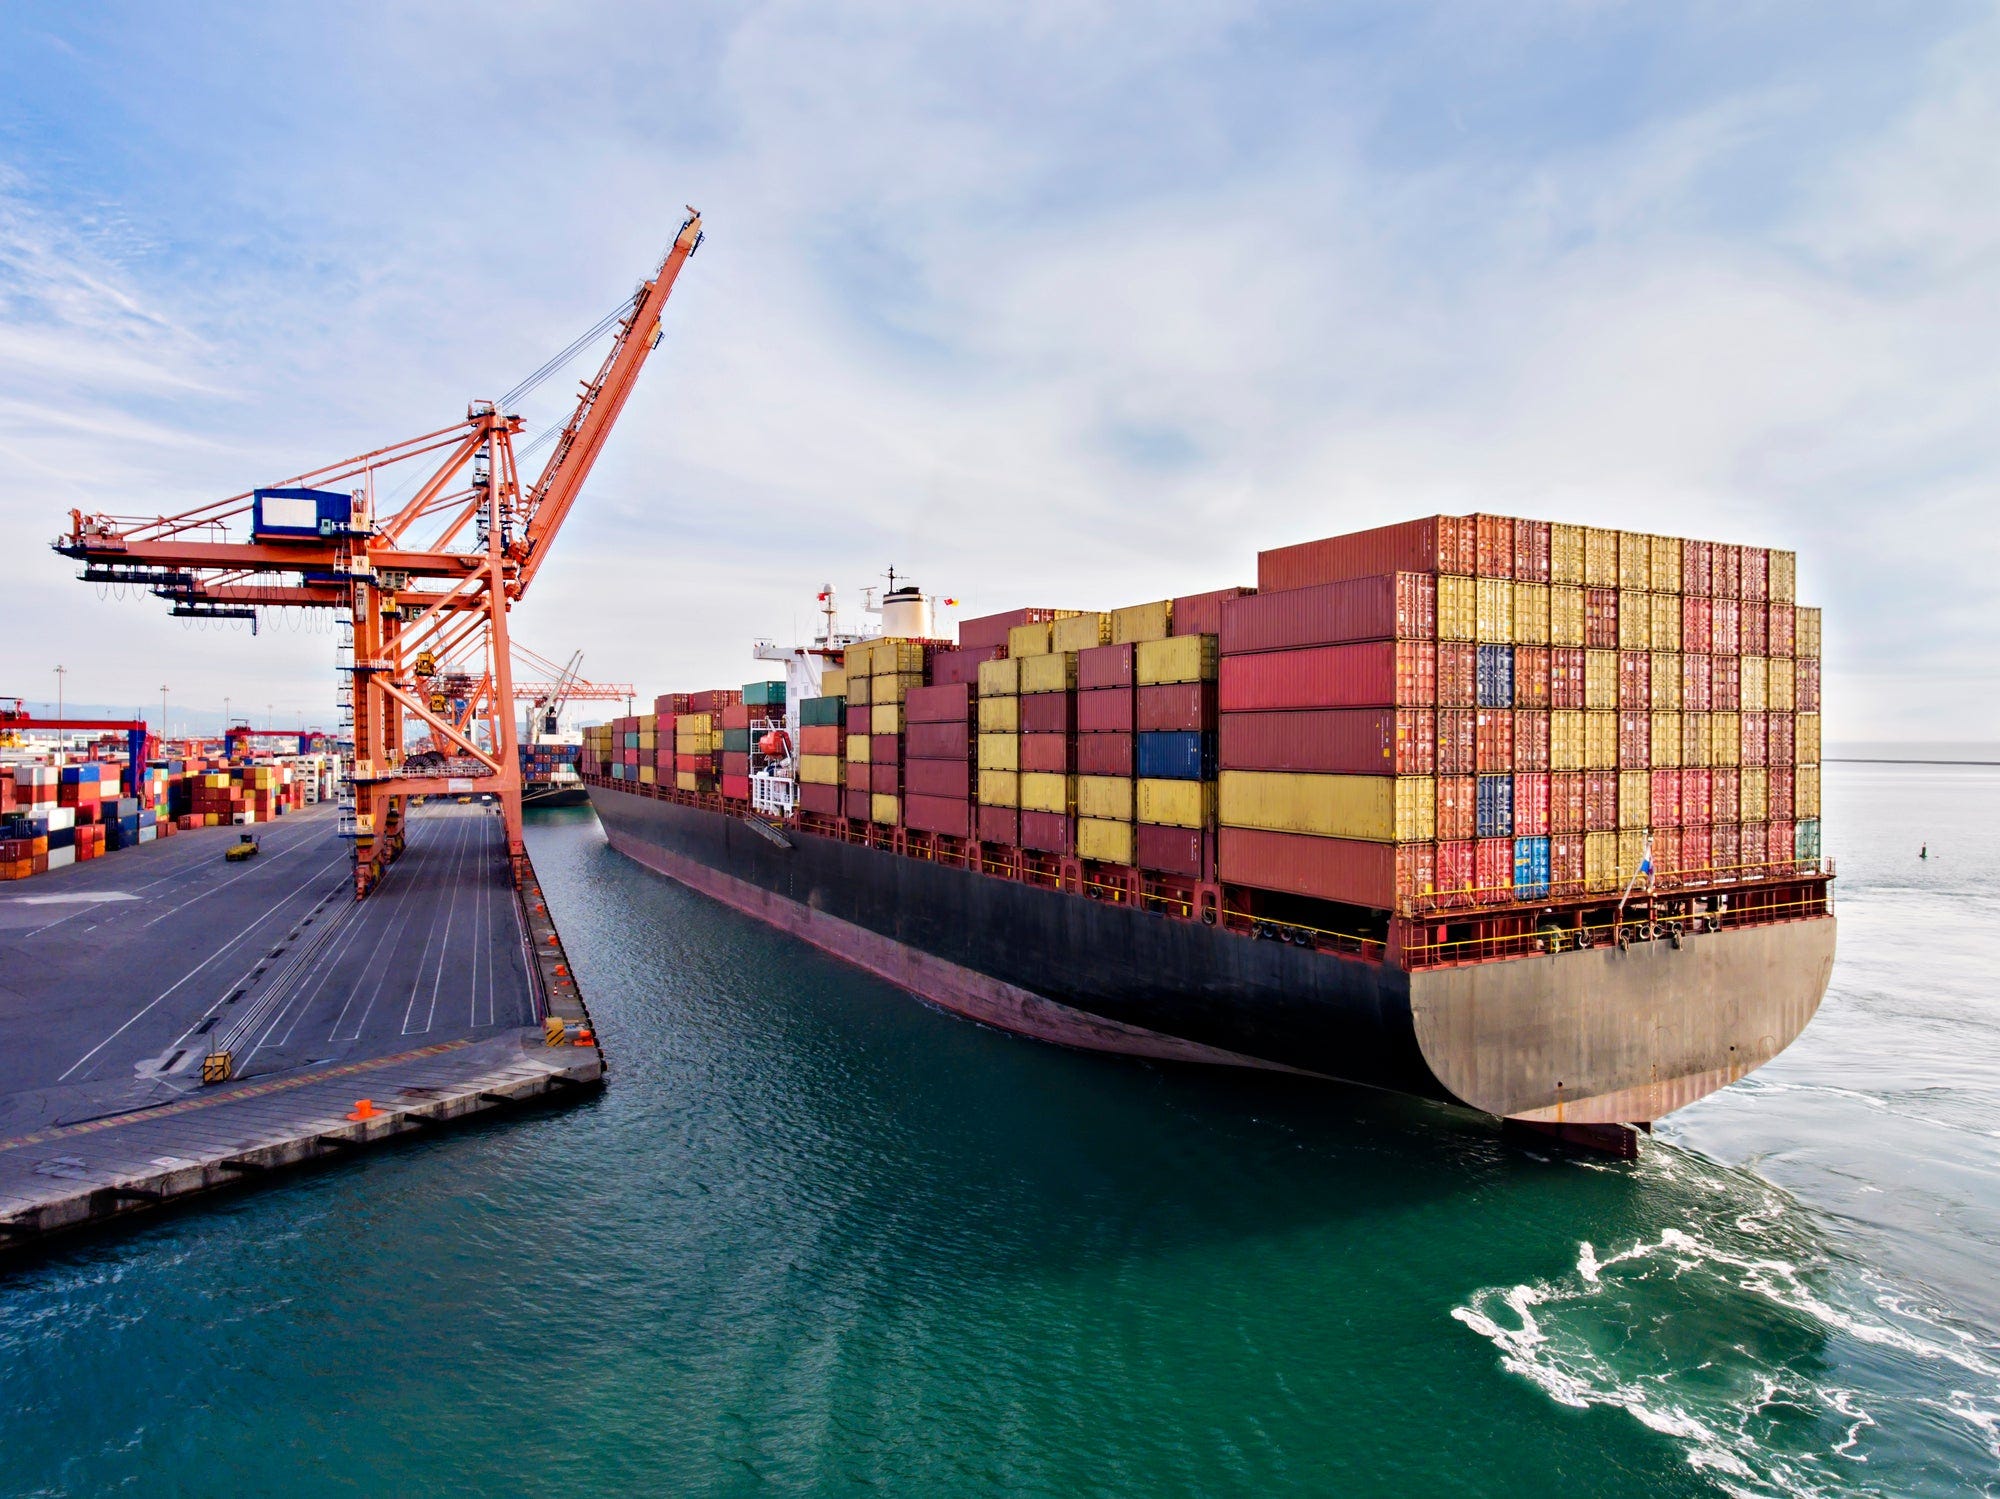
Vehicle type: Ships